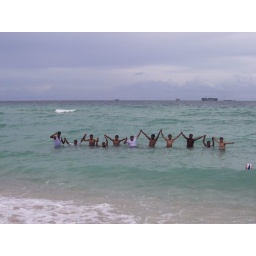
Posing after the ball game in the water